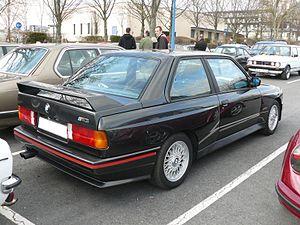
Reims 2012
La BMW M3 est la version sportive de la BMW Série 3, conçue par la branche BMW M de la marque bavaroise BMW. Construite sur la base du châssis E30, elle a été présentée au salon de Francfort de 1985. À l'origine conçue dans le but de gagner des courses, les générations suivantes furent avant tout développées à destination d'une clientèle de plus en plus nombreuse et amatrice de la super-sportive. En trente ans, la BMW M3 est passée d'un moteur quatre-cylindres de 200 ch à l'actuel six-cylindres en ligne biturbo, version CS, de 460 ch.